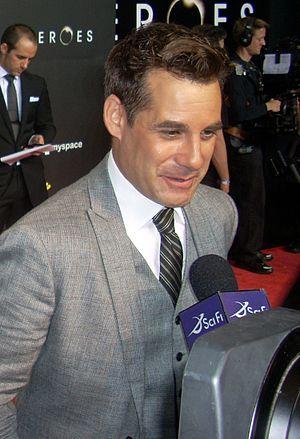
Adrian Pasdar est un acteur et réalisateur américain né le 30 avril 1965 à Pittsfield.
Nathan Petrelli est un personnage de fiction du feuilleton télévisé américain Heroes, interprété par Adrian Pasdar.
Glenn Talbot est un militaire dans l'univers Marvel de la maison d'édition américaine Marvel Comics. Créé par le scénariste Stan Lee et le dessinateur Steve Ditko, le personnage de fiction apparaît pour la première fois dans le comic book Tales to Astonish #61 de 1964. Glenn Talbot est connu pour être un ennemi de Bruce Banner / Hulk. Lors de ses premières aventures dans les comics, il porte le grade de major et obtient plus tard, celui de colonel.